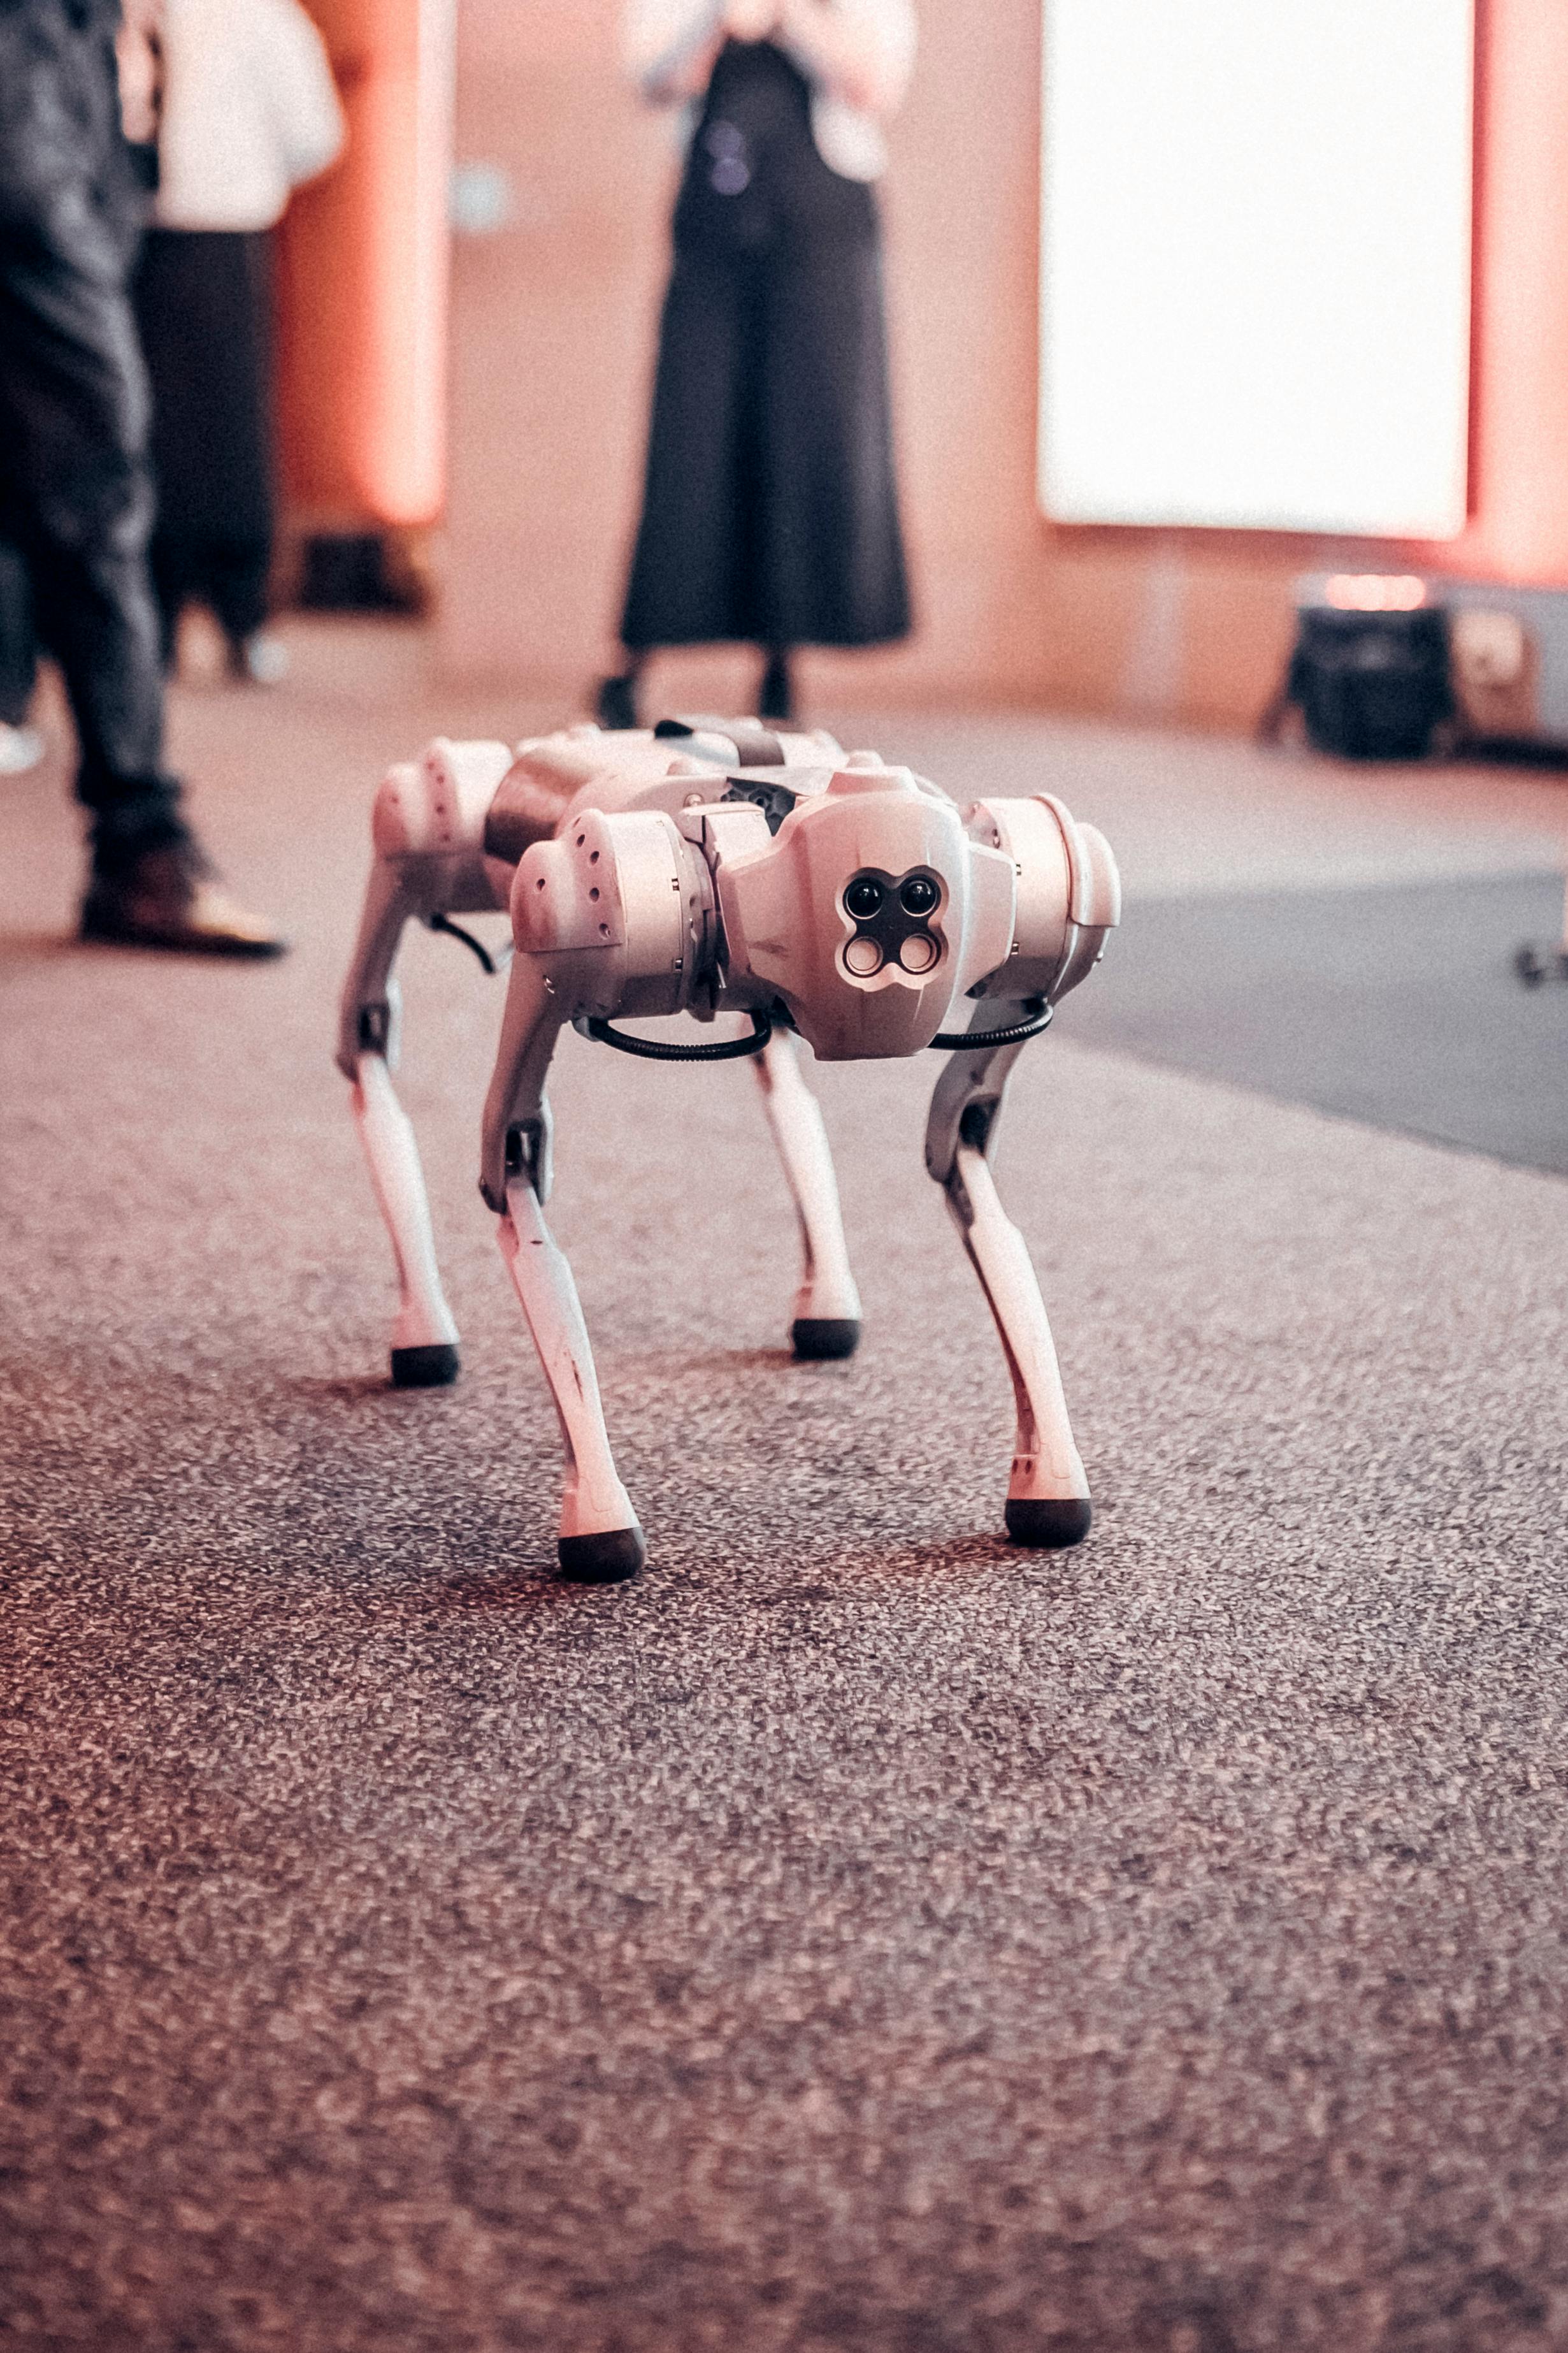
robot, leg, dress, wood, toy, floor, fawn, flooring, working animal, snout, human leg, event, canidae, tail, dog breed, recreation, leisure, carmine, entertainment, fur, tradition, sporting group, fashion accessory, suit, companion dog, sitting, performing arts, performance art, non sporting group, livestock, bag, street, fun, stuffed toy, animation, performance